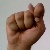
The image shows a hand gesture representing the letter 'T' in Indian Sign Language.